Sierra Negra

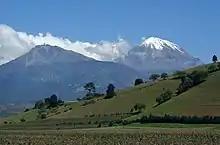
Sierra Negra and Pico de Orizaba (viewed from the south)

Sierra Negra (also, and perhaps more properly, Cerro La Negra) is an extinct volcano located in the Mexican state of Puebla, close to the border with Veracruz. At officially above sea level, it is the fifth-highest peak in Mexico. Sierra Negra is overshadowed by nearby Pico de Orizaba (5,610 m/18,406 ft).